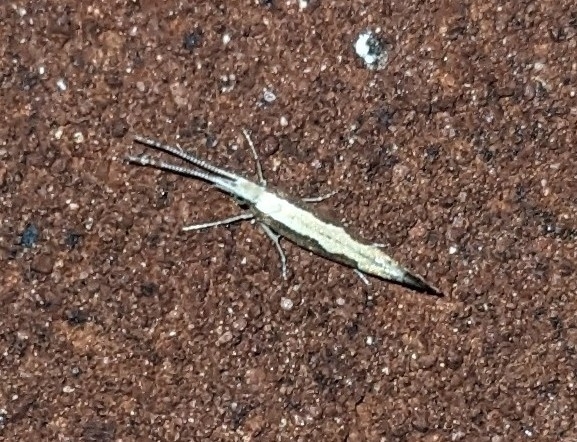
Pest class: diamondback_moth